List of Annette Bening performances

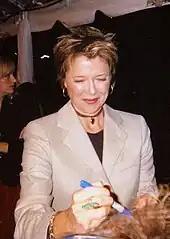
Bening at the Toronto Film Festival, 2005

The following is the list of performances given by an American actress Annette Bening.